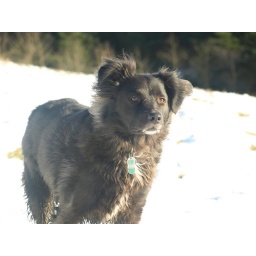
Walking Skye today in Glenrothes; snow is a great reflector - she usually photographs like a black cat in a coal cellar.